Červená Railway Bridge

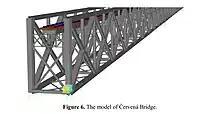
Cross-section of the rail deck

The structure is a three-span, truss girder bridge with an immediate bridge deck without a ballast platform, built in 1886 using the balanced cantilever method.